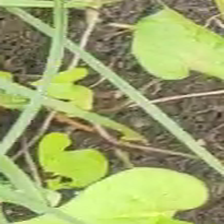
Weed species: Obscure_morning _glory(Ipomoea obscura)